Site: brandenburg
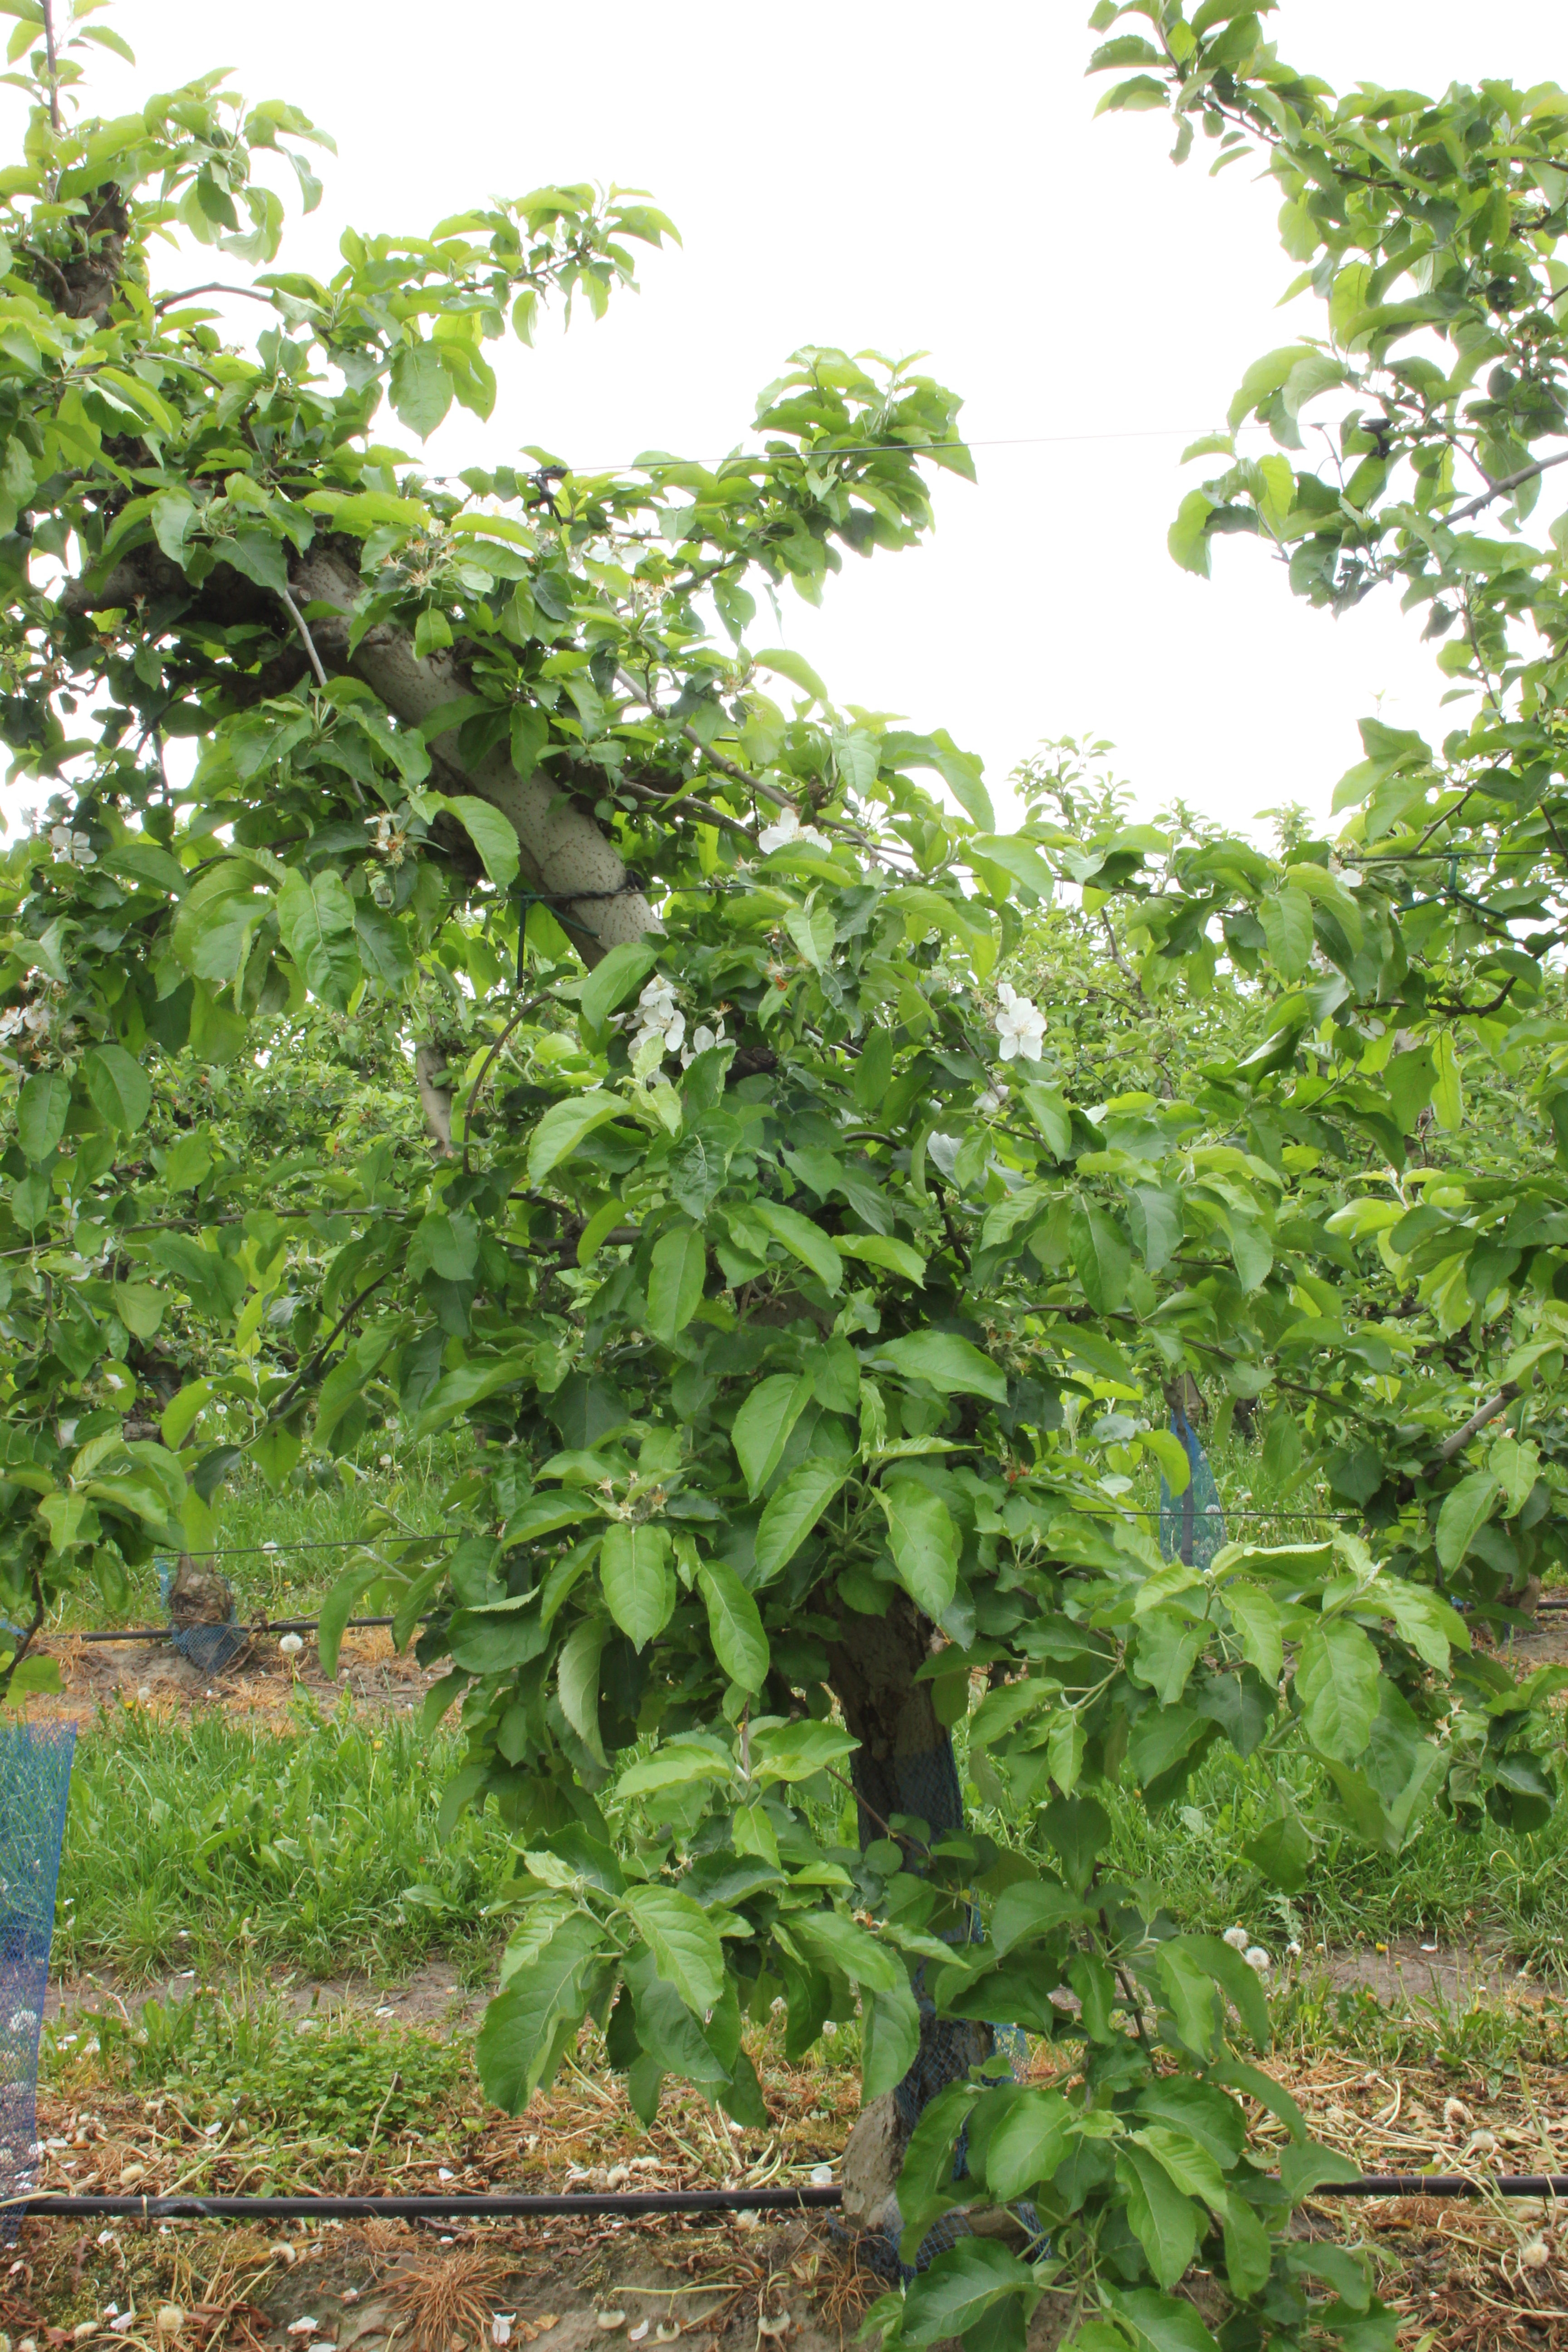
Growth stage (BBCH 67): Flowering